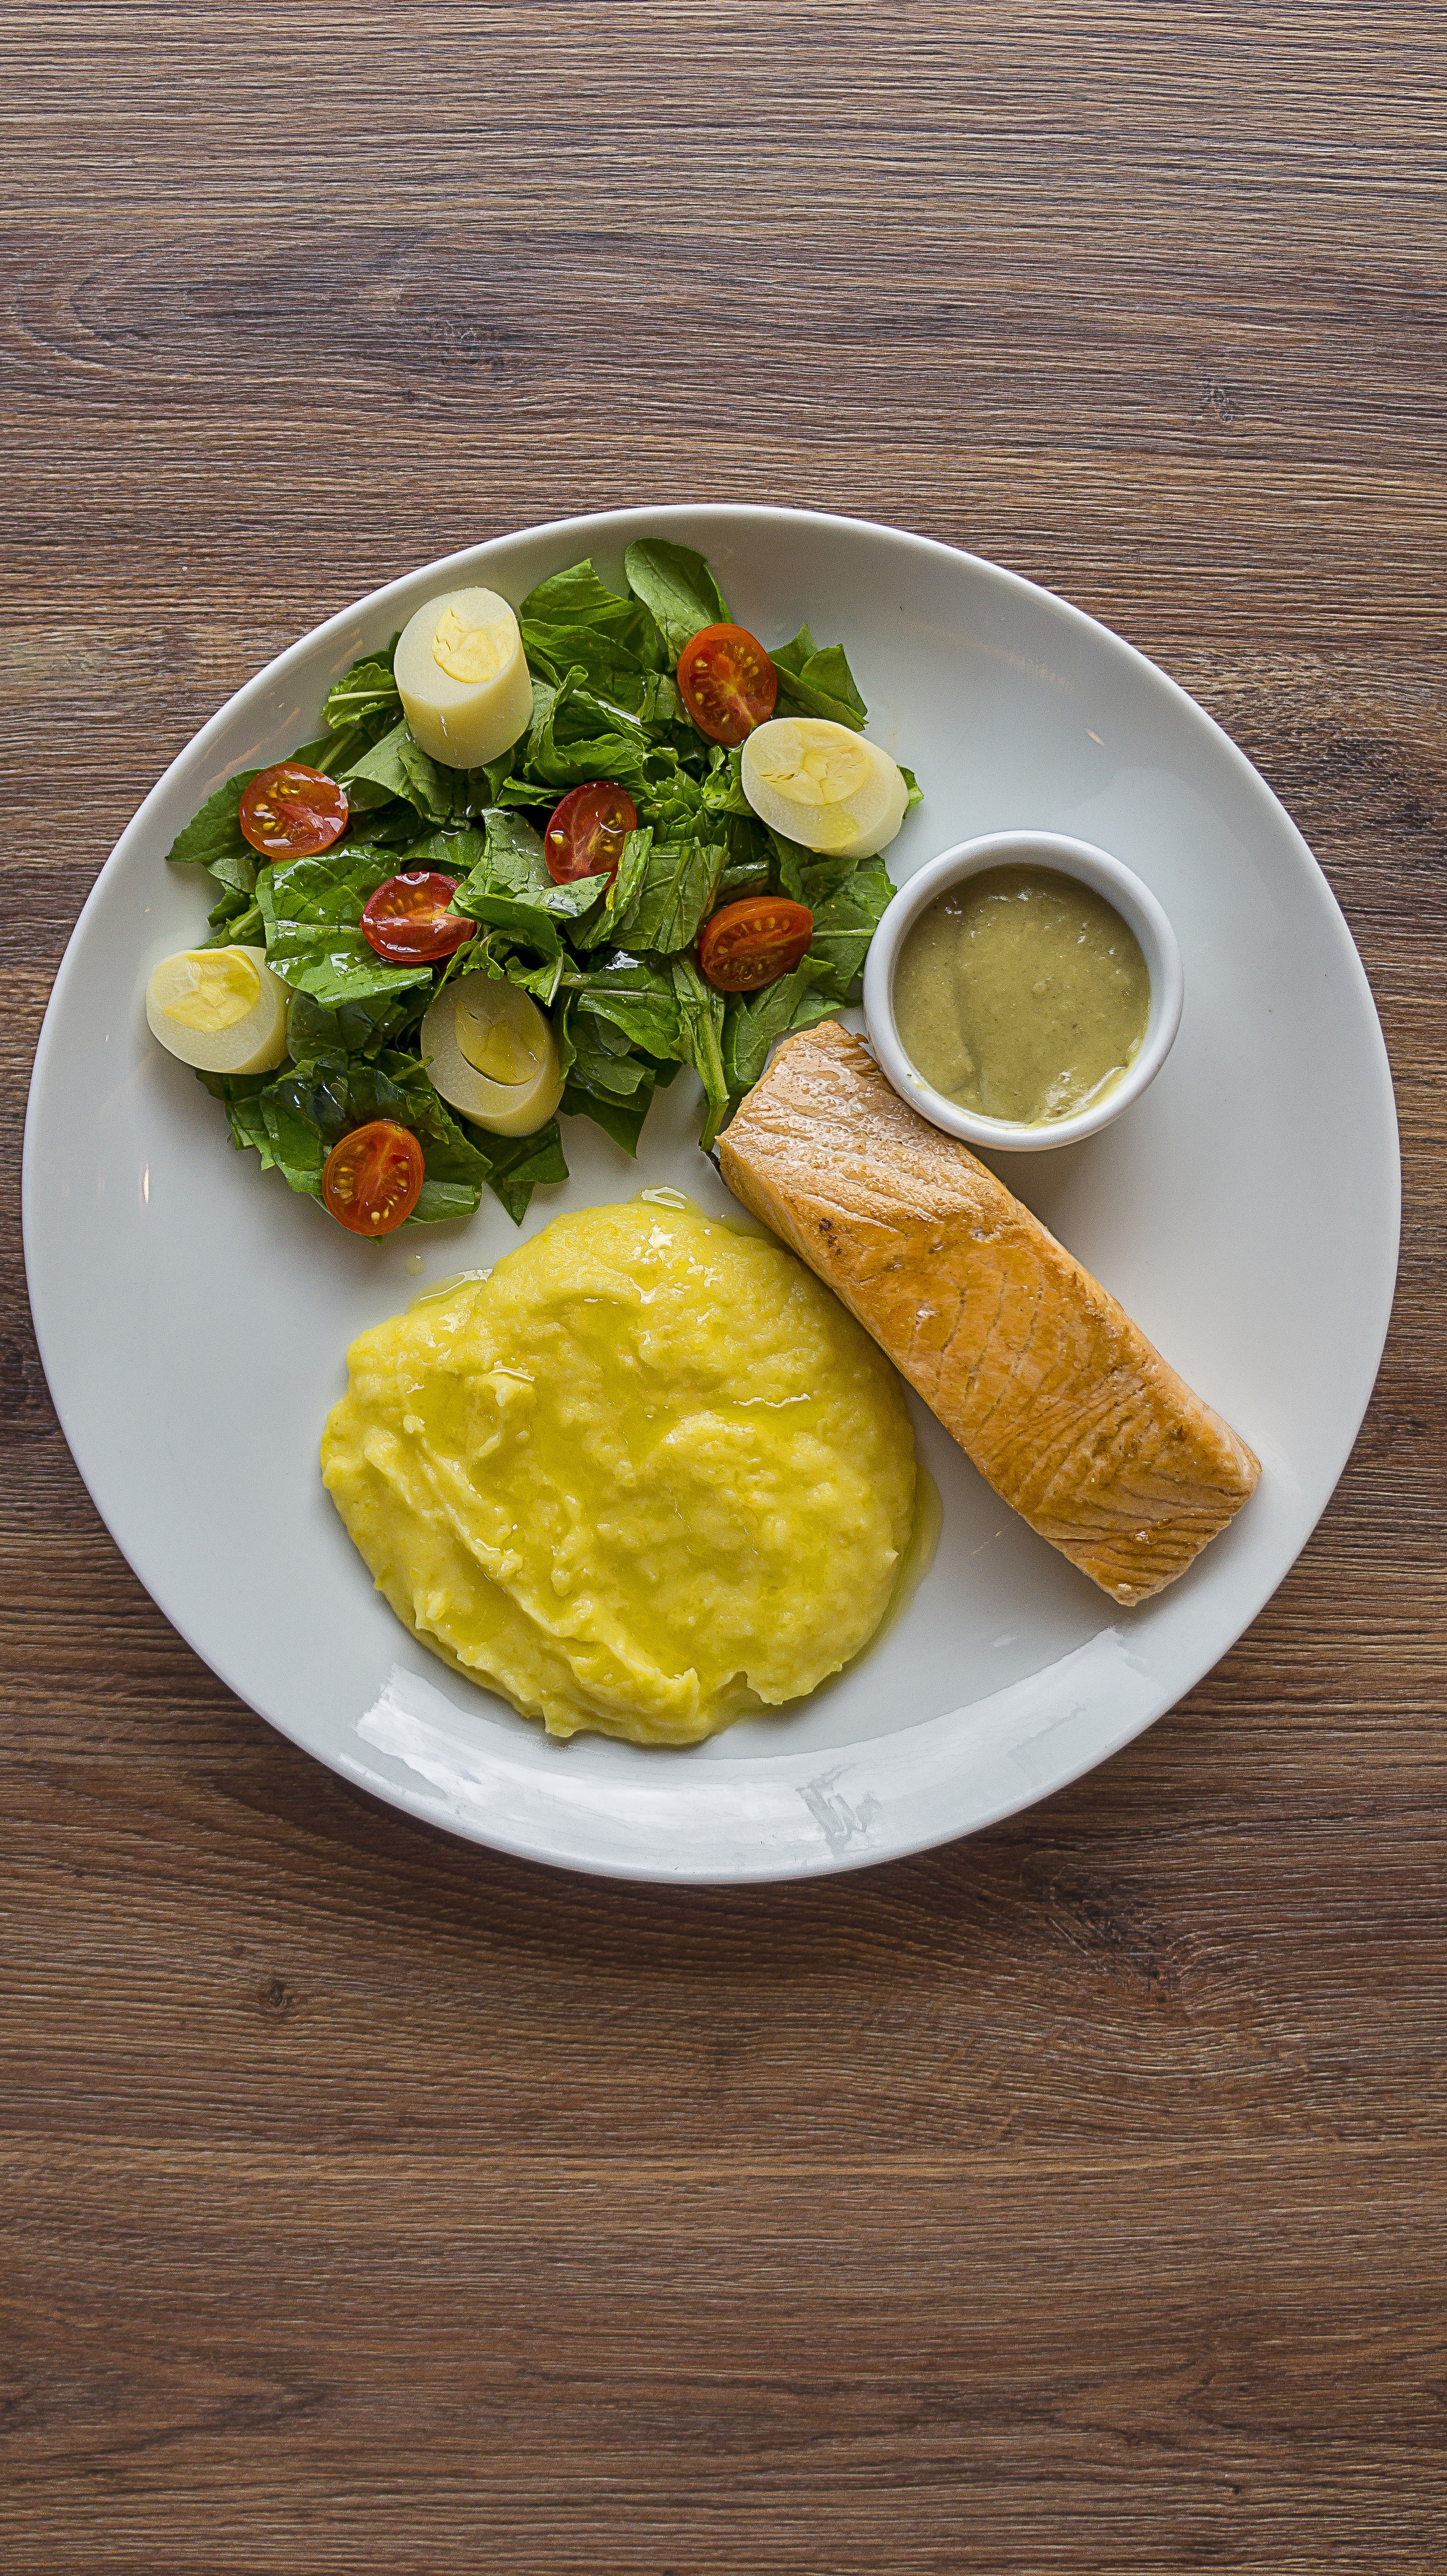
plant, fruit, restaurant, dish, meal, food, salad, green, cooking, produce, vegetable, kitchen, fish, breakfast, eat, lunch, cuisine, sauce, delicious, plants, tomato, caper, leaves, nutrition, vegetables, dinner, tasty, salmon, vegetarian food, healthy food, gastronomy, peruvian, healthy eating, delight, hunger, curry, flowering plant, palmetto, regime, delicia, hotness, rucula, mashed potato, land plant